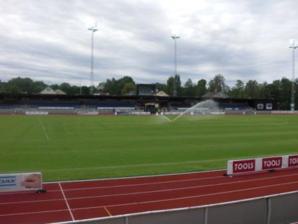
Building: Finnvedsvallen
Country: Sweden
Year built: 1935
Sports stadium in Värnamo, Sweden Finnvedsvallen Finnvedsvallen Address Värnamo Sweden Type sports ground Capacity 5,000 Opened 1935 ( 1935 ) Tenants IFK Värnamo Finnvedsvallen is a football stadium in Värnamo , Sweden and the home stadium for the football team IFK Värnamo . Finnvedsvallen was inaugurated in 1935, and has a total capacity of 5,000 spectators. References